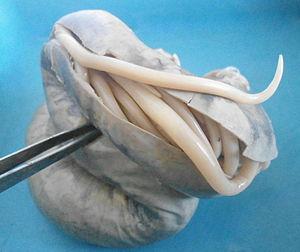
L’ascaris lombricoïde est un ver nématode parasite intestinal qui provoque l’ascaridiose, maladie strictement humaine. C’est le plus grand des nématodes, et la plus fréquente des helminthiases, qui concernent l'homme.